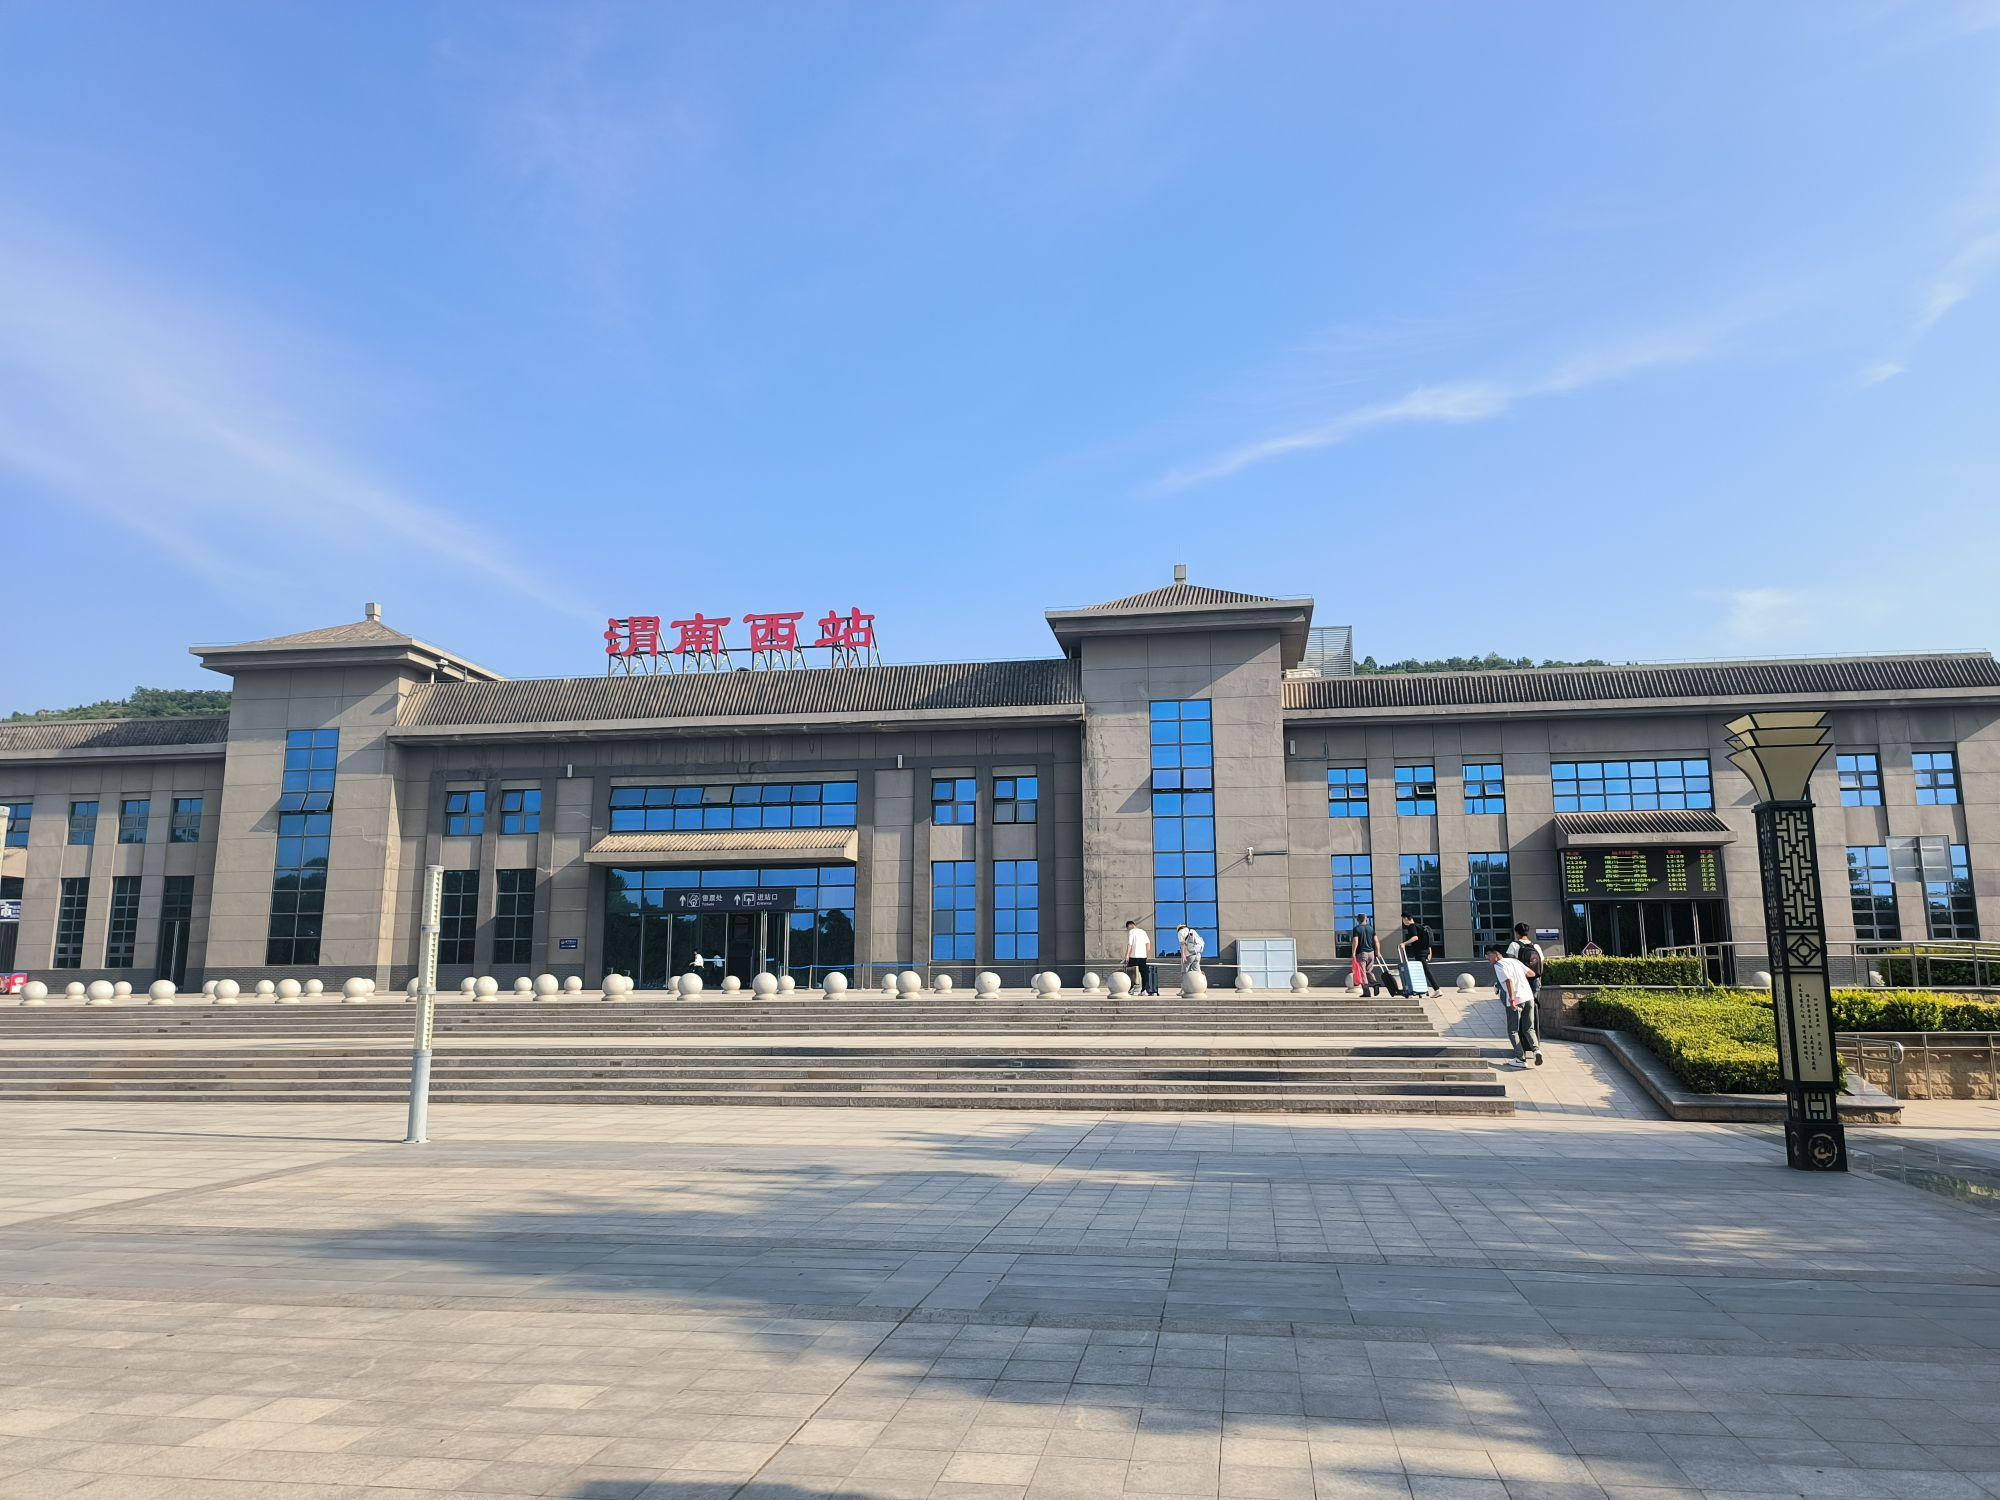
地标名称：渭南西站
所在城市：渭南市·临渭区